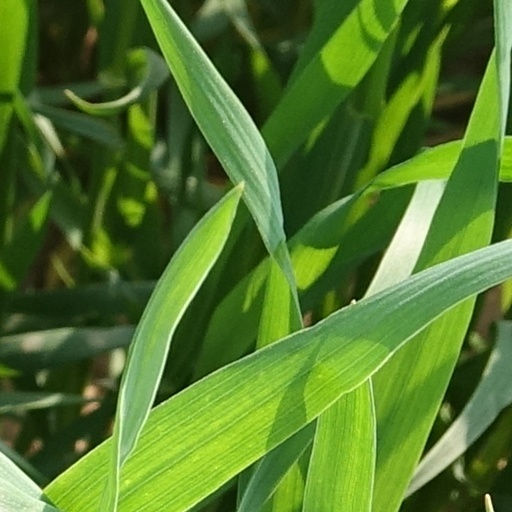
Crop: wheat